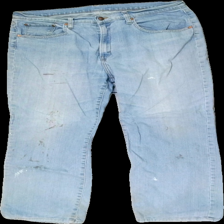
View: front
Type: Jeans
Category: Ladies
Brand: Missing
Colors: Blue
Material: 100% cotton
Cut: Regular
Season: All
Trend: Denim
Stains: Major
Price range: <50
Recommended usage: Recycle